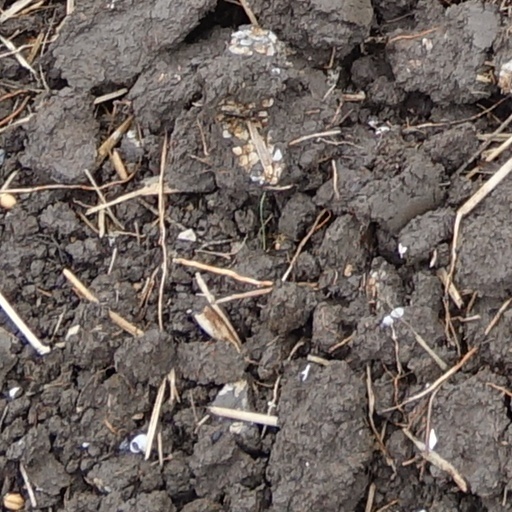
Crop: wheat